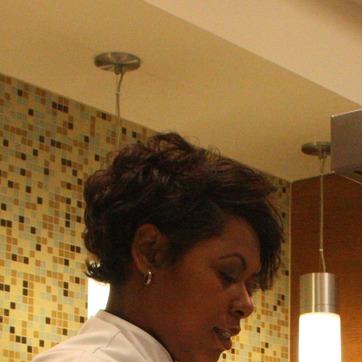
Material: hair